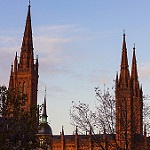
Label: buildings